History of algebra

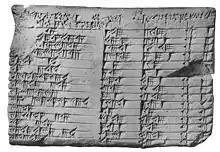
The Plimpton 322 tablet

The origins of algebra can be traced to the ancient Babylonians, who developed a positional number system that greatly aided them in solving their rhetorical algebraic equations. The Babylonians were not interested in exact solutions, but rather approximations, and so they would commonly use linear interpolation to approximate intermediate values. One of the most famous tablets is the Plimpton 322 tablet, created around 1900–1600 BC, which gives a table of Pythagorean triples and represents some of the most advanced mathematics prior to Greek mathematics.